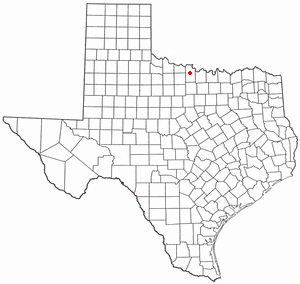
Henrietta (Texas)
Henriettas beliggenhed i Texas
Henrietta er en amerikansk by og administrativt centrum for det amerikanske county Clay County i staten Texas. I 2000 havde byen et indbyggertal på 3.264.